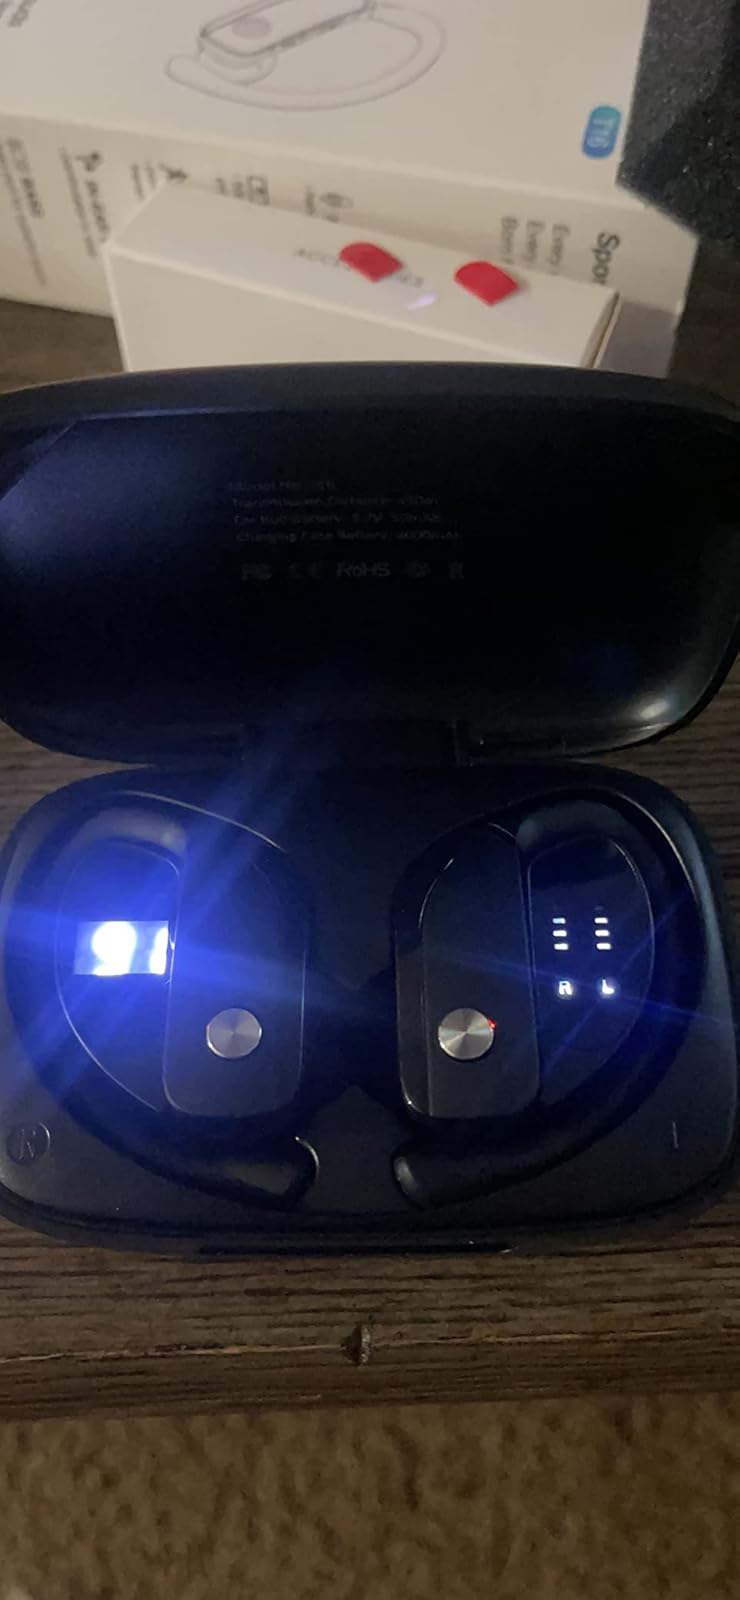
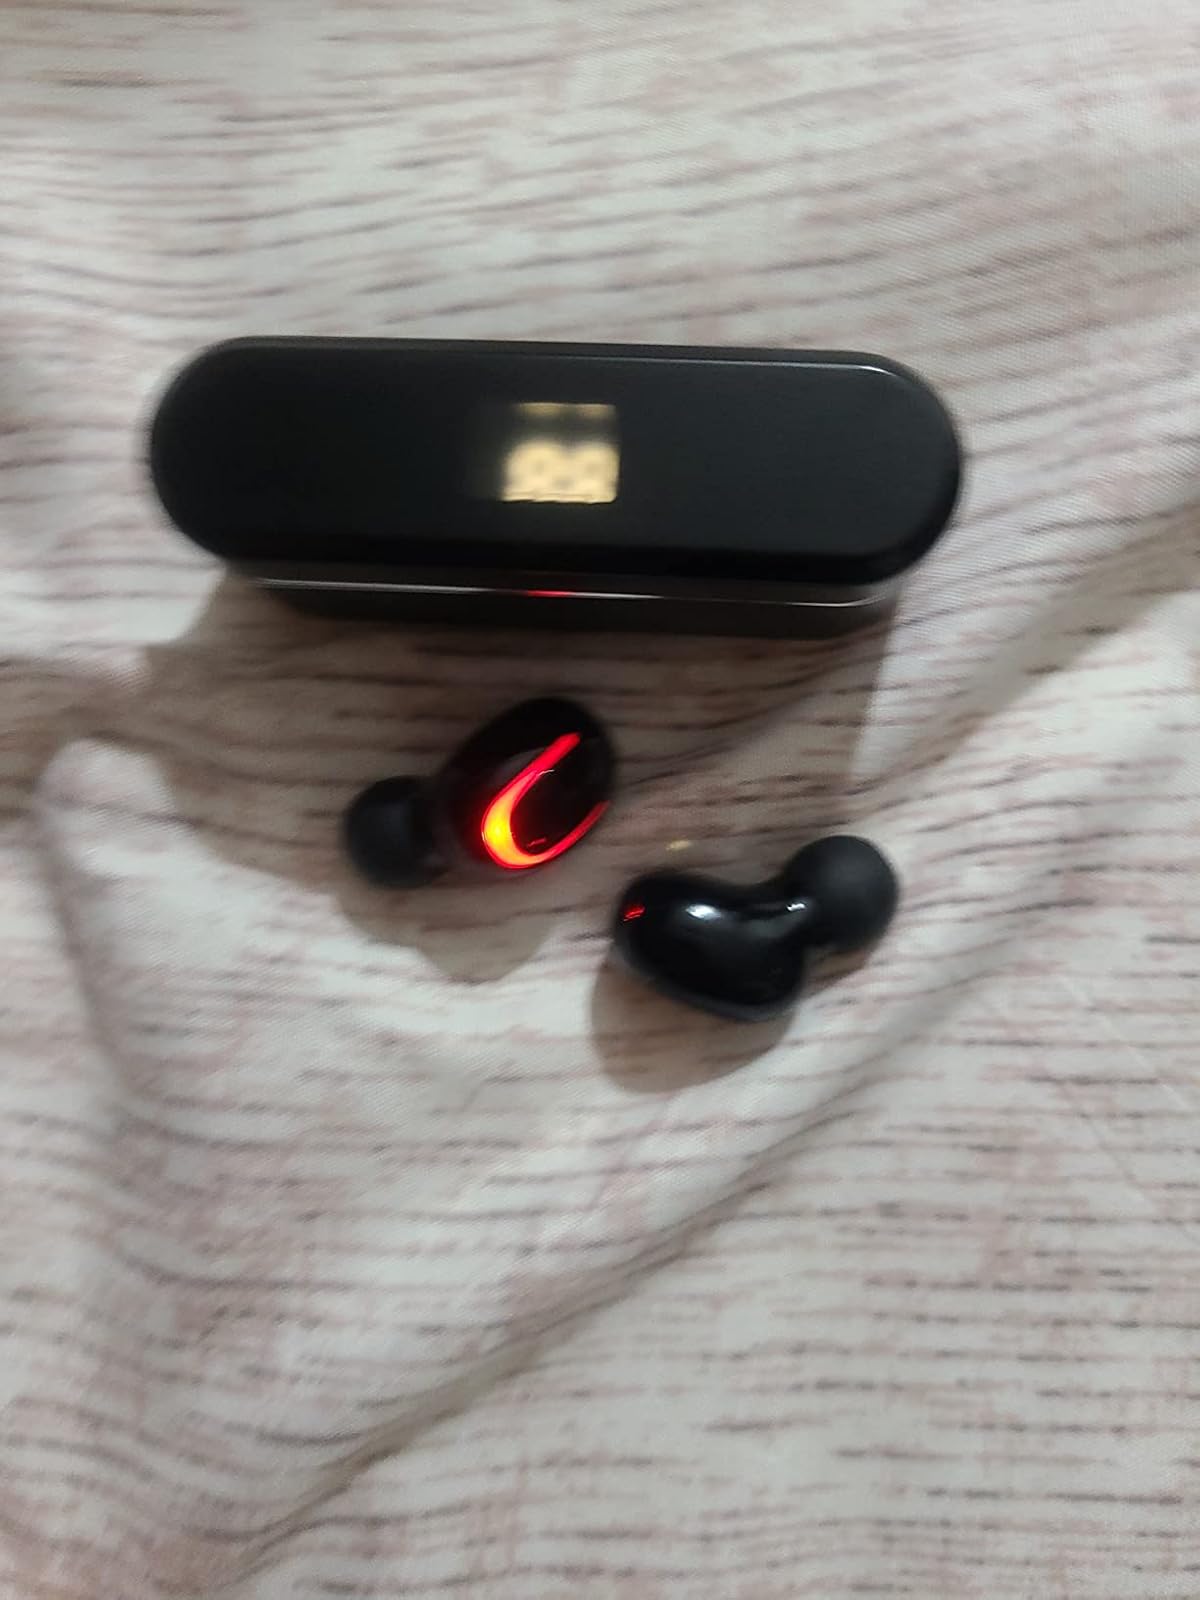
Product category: earbuds
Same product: no